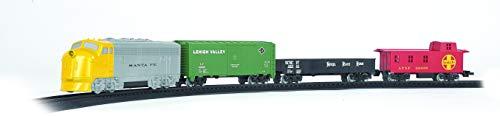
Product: Bachmann Trains - Rail Express Battery Operated Train Set - HO Scale
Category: Toys & Games | Play Vehicles | Play Trains & Railway Sets | Train Sets
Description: Also Runs on Most Brands of HO Scale Track.
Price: $45.56